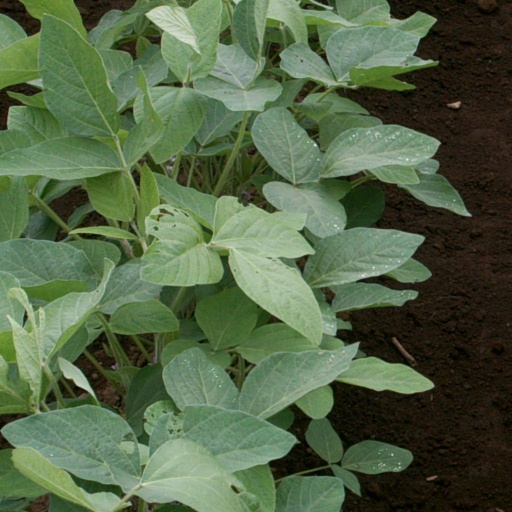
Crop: soybean